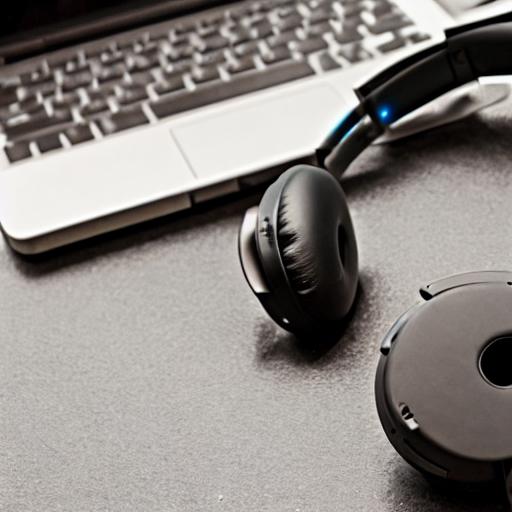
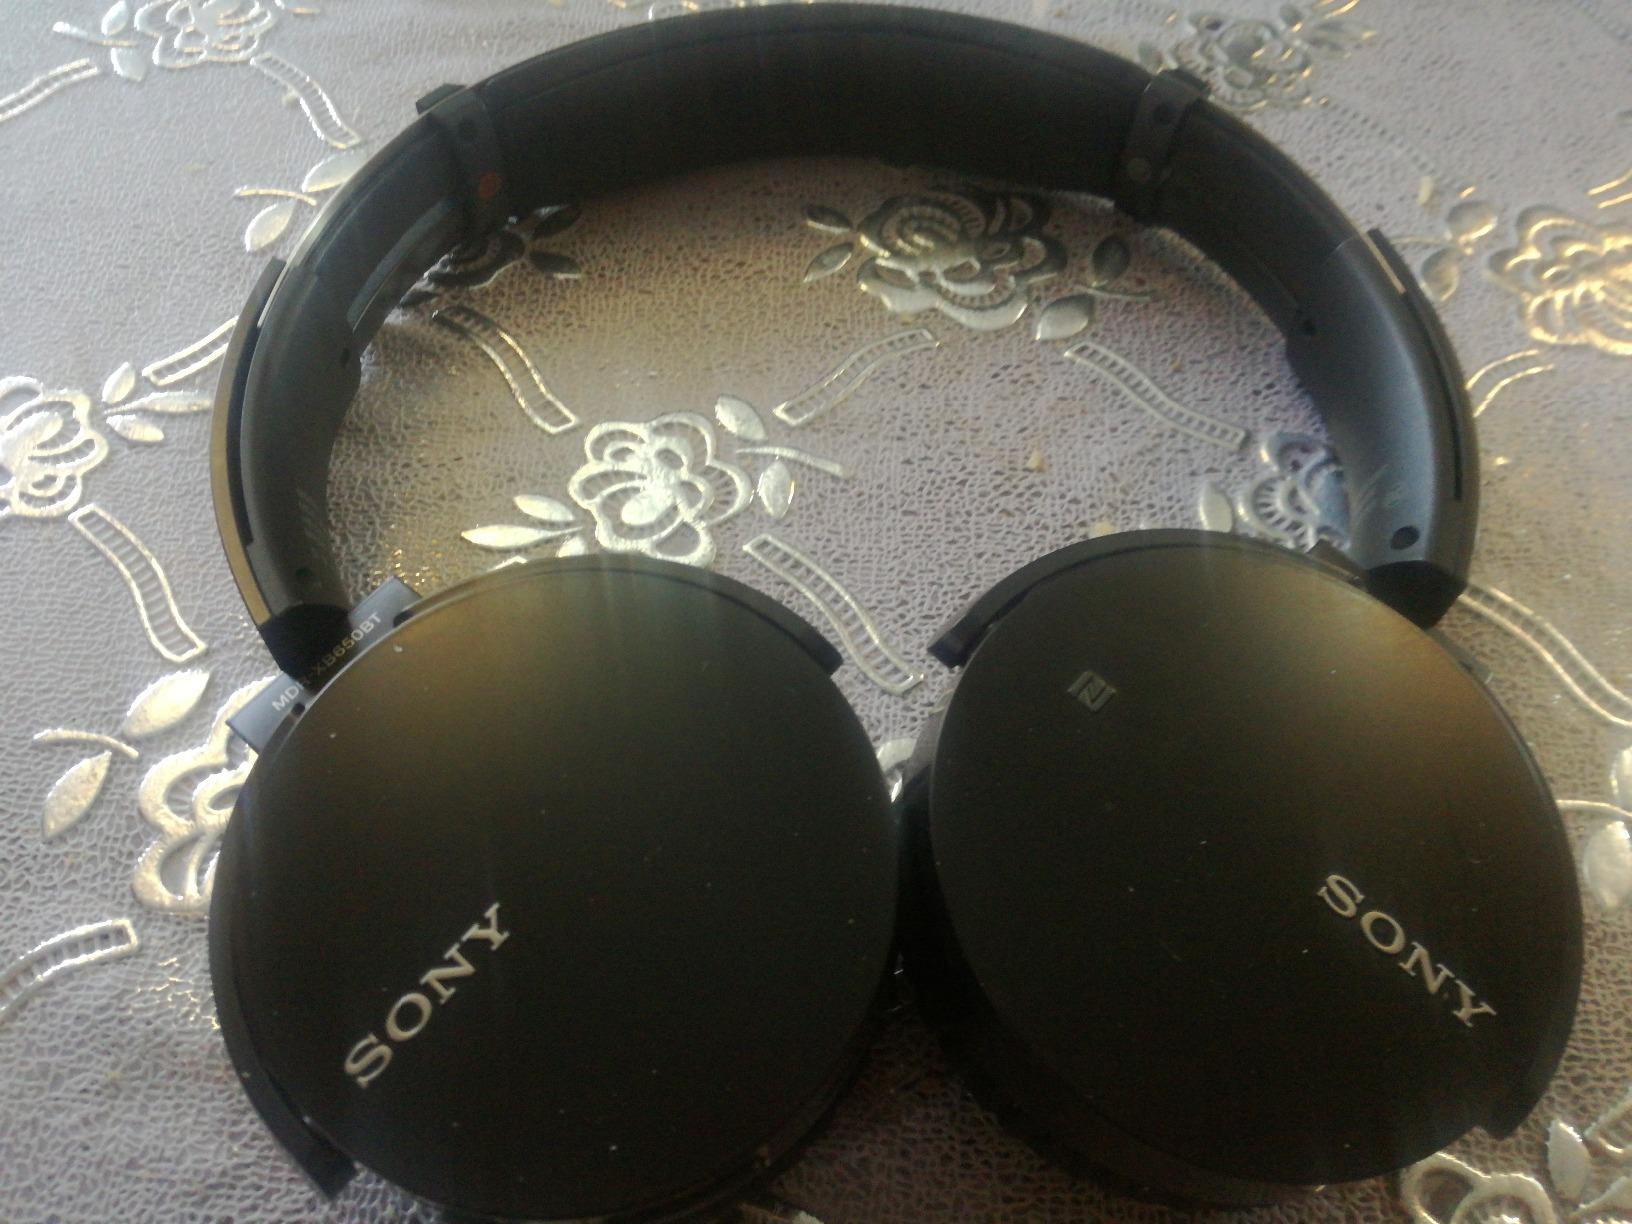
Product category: headphones
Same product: no